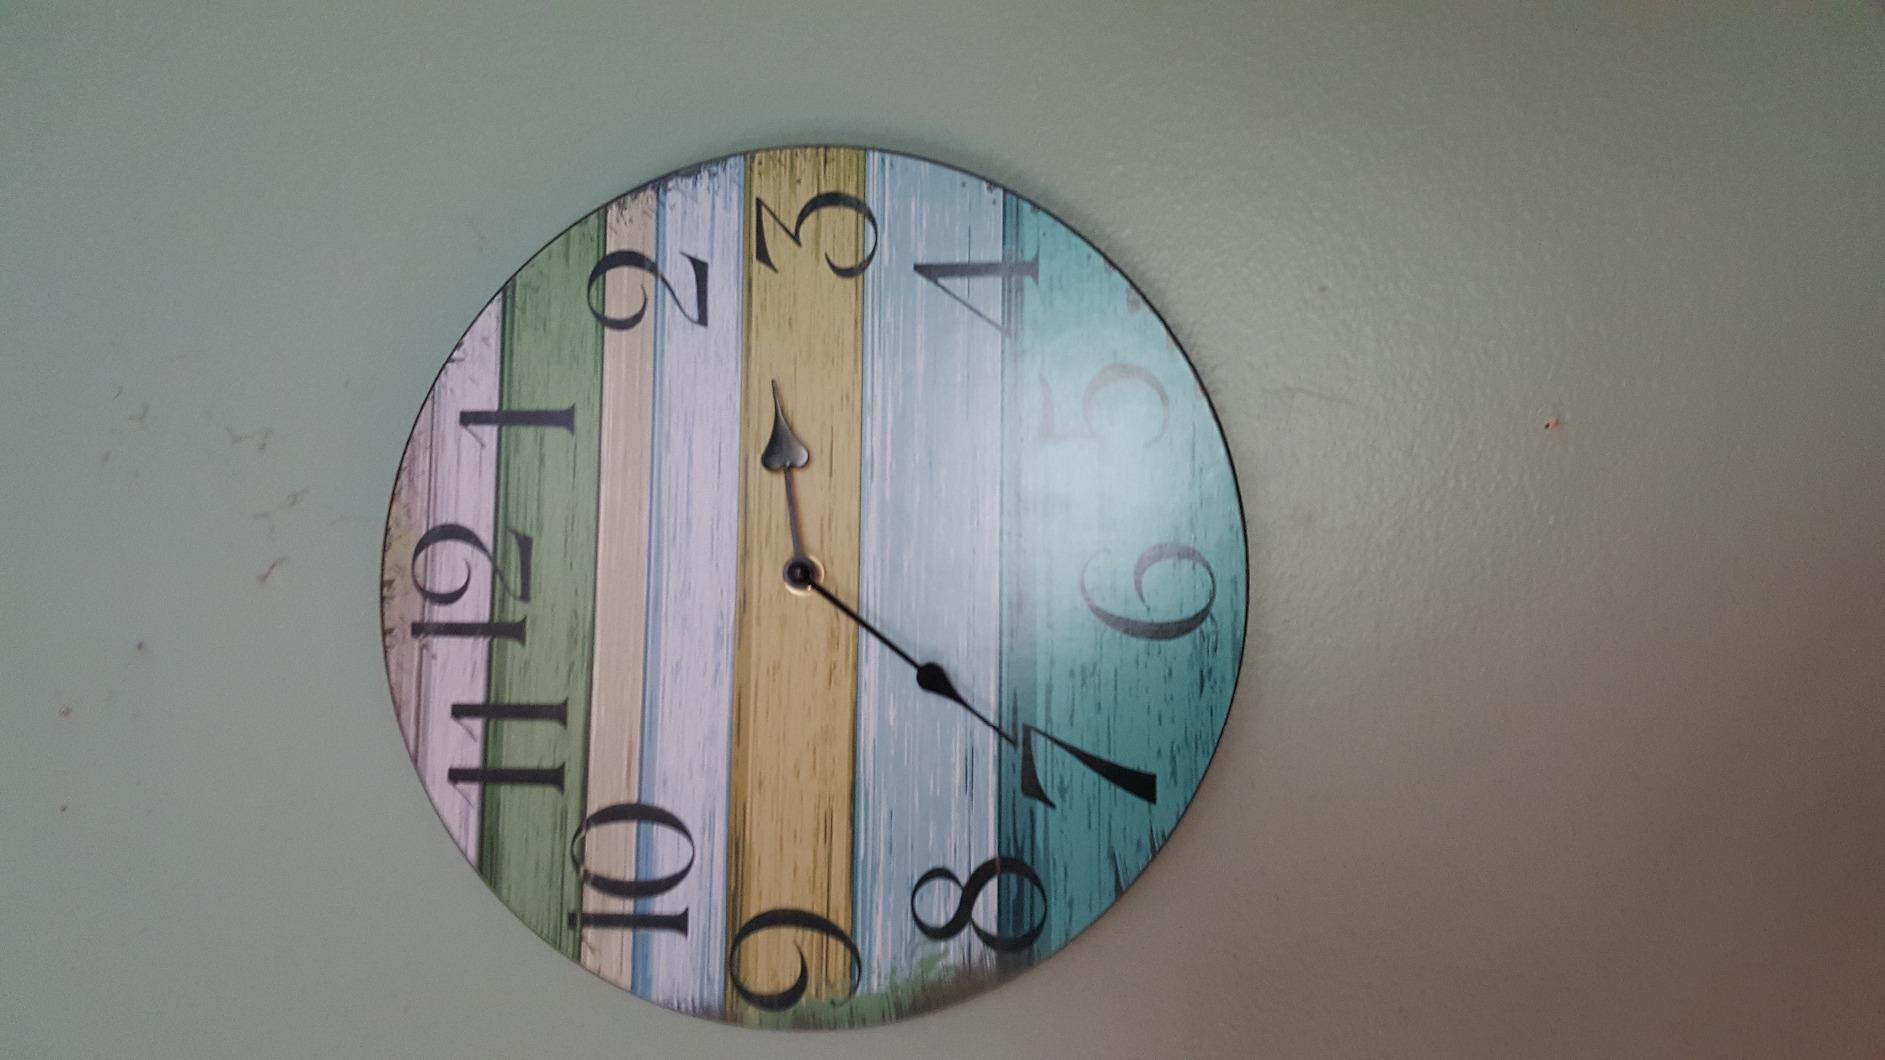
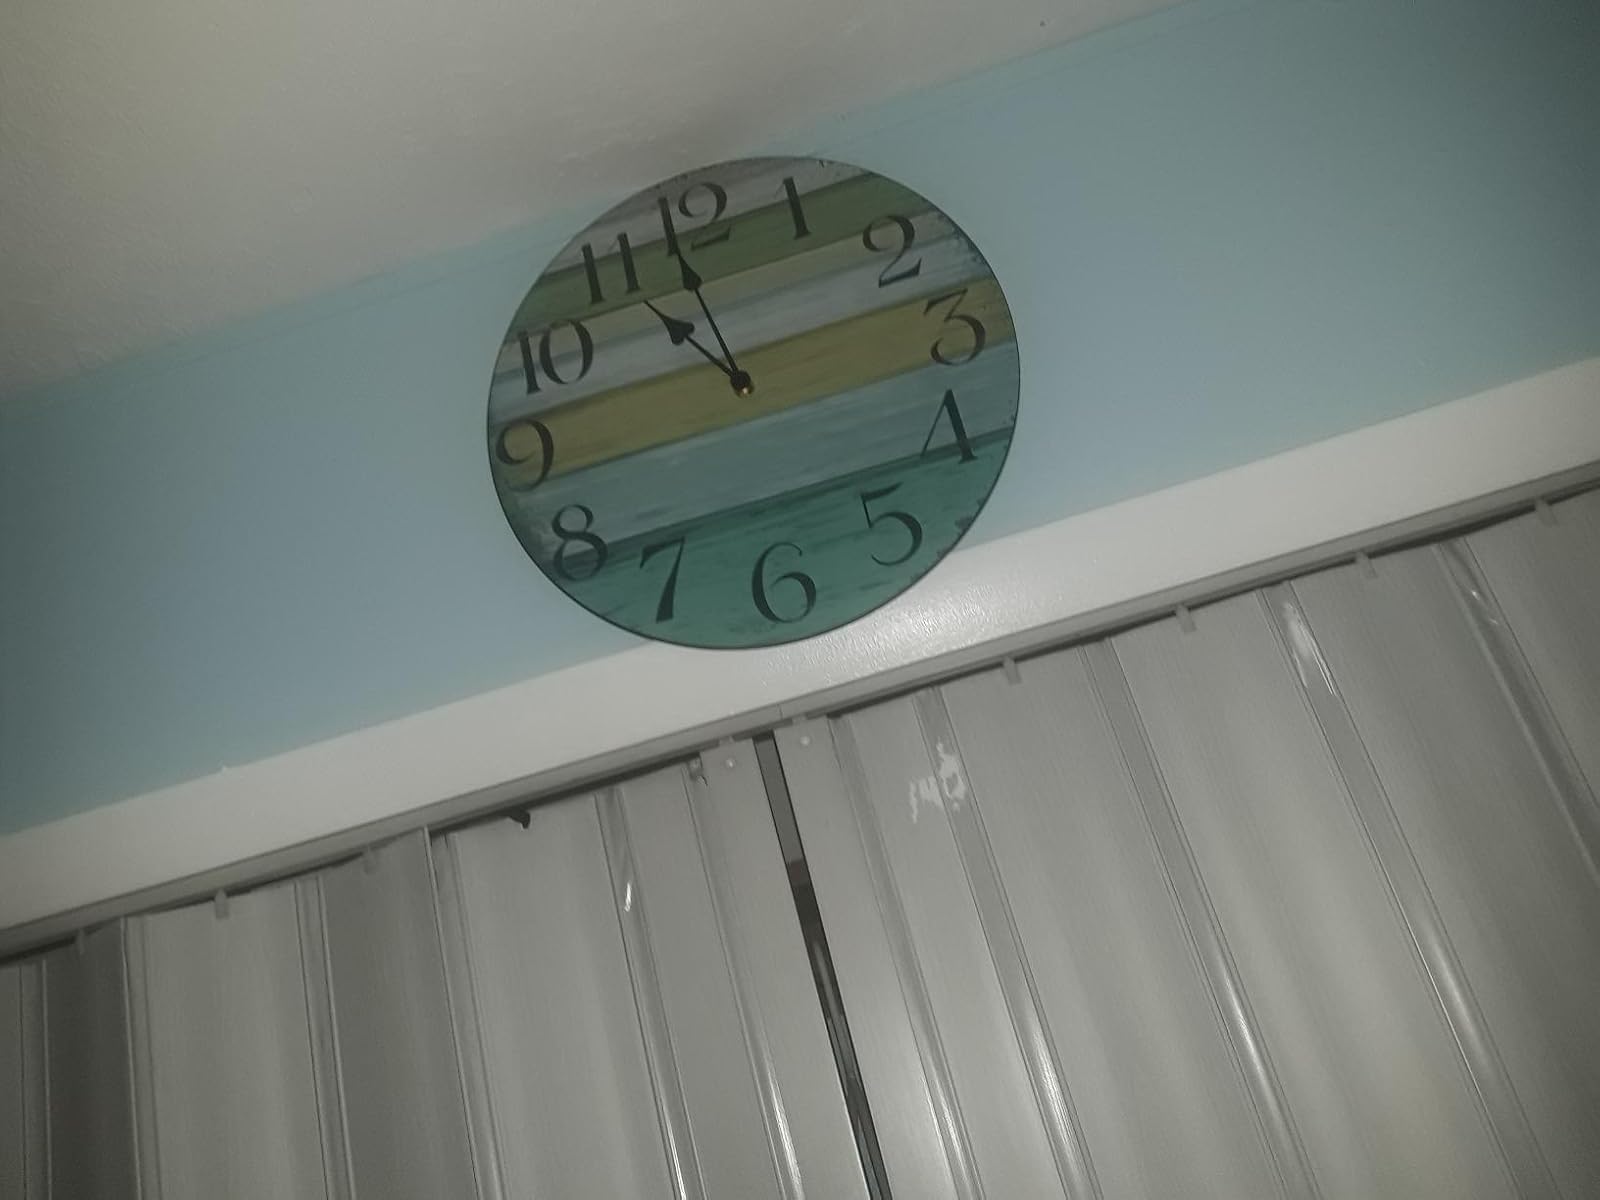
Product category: clock
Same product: yes